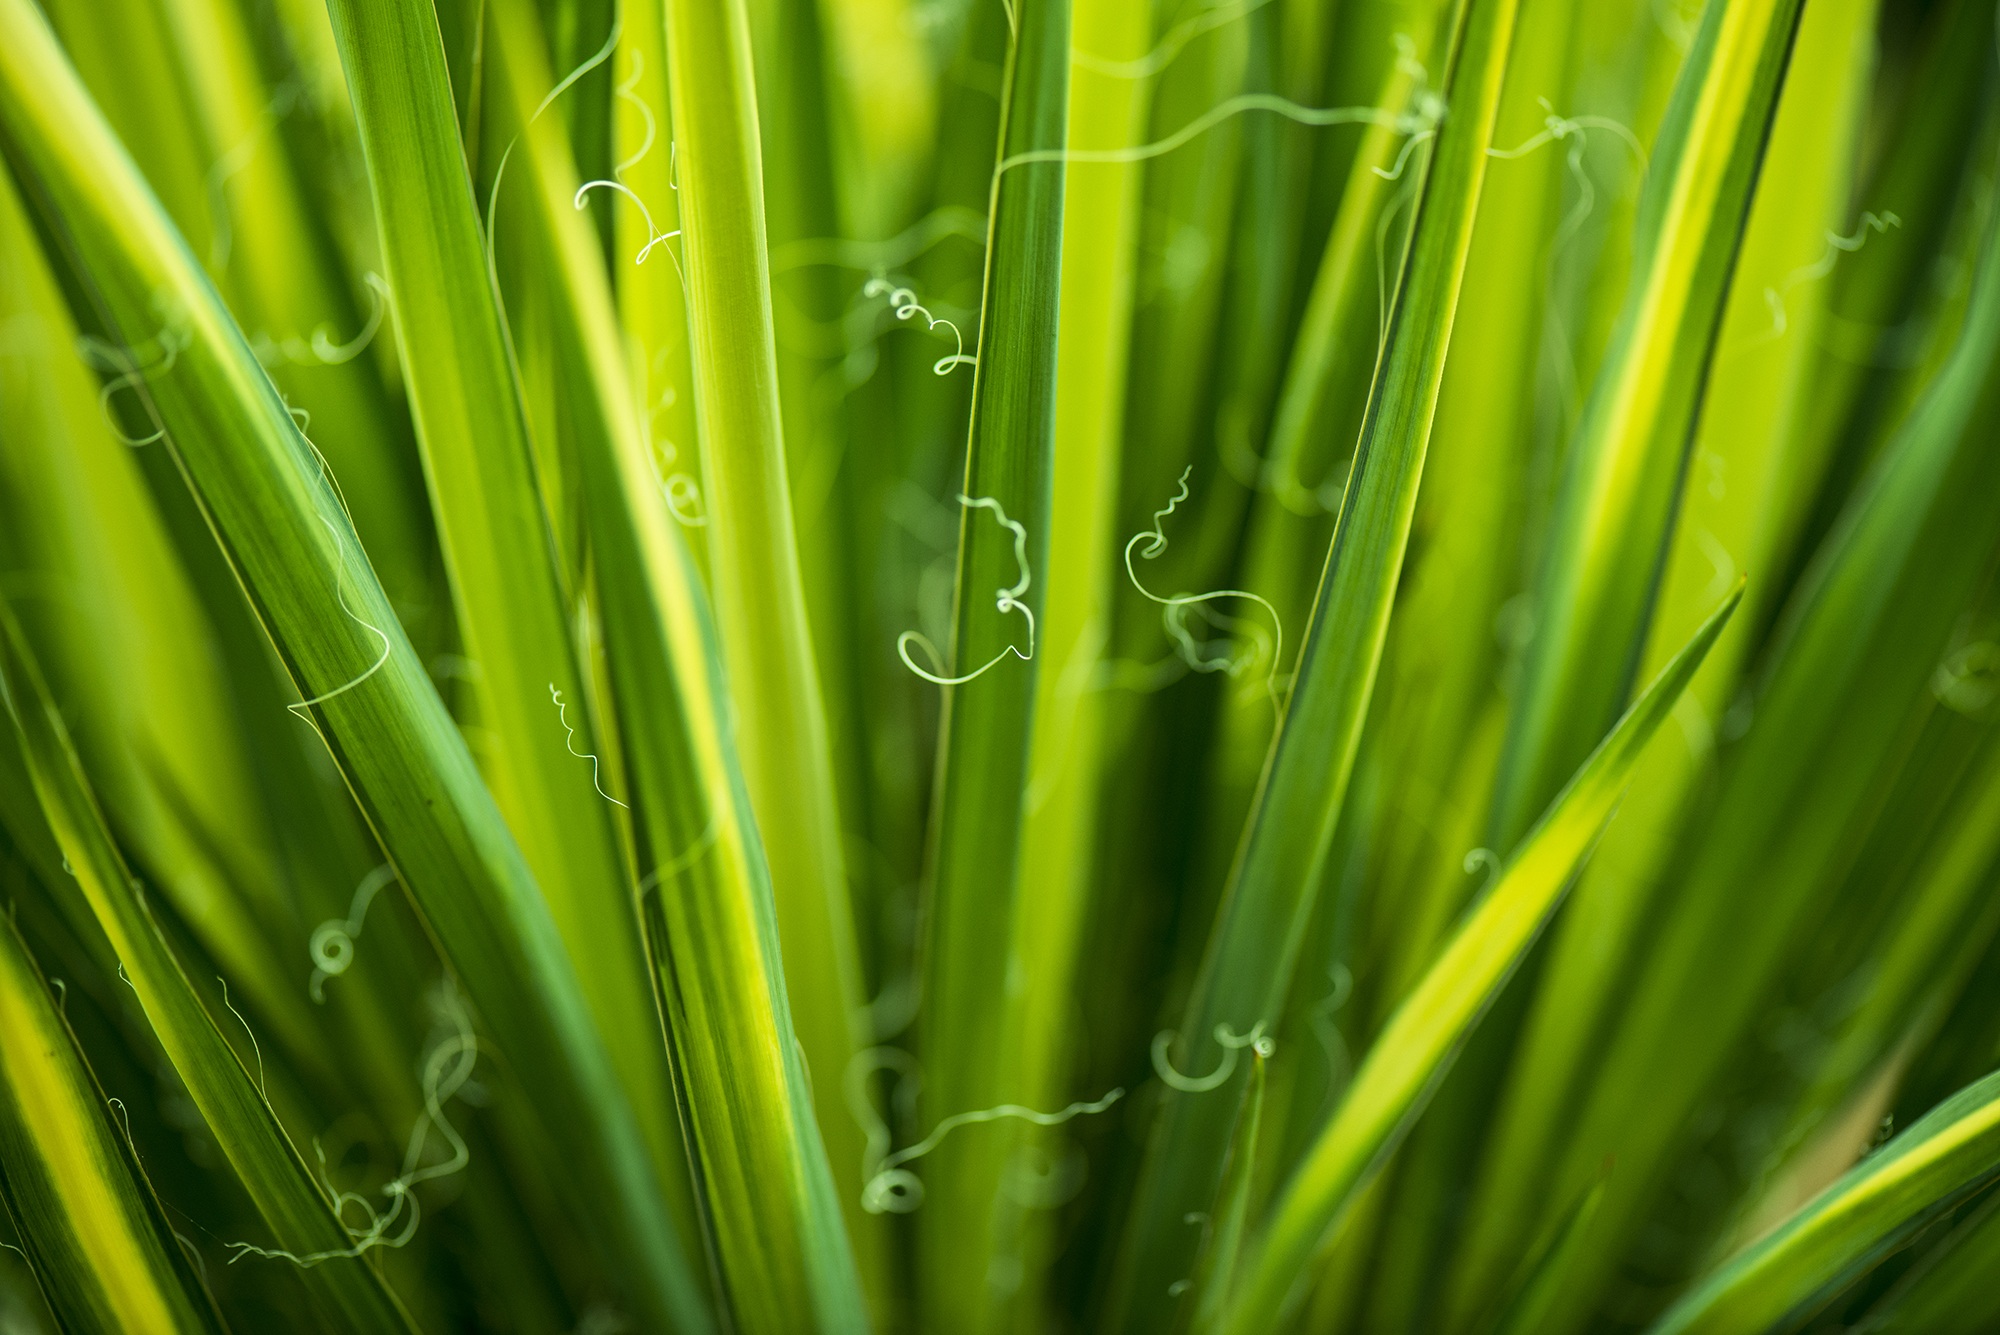
nature, grass, outdoor, dew, plant, field, lawn, meadow, sunlight, leaf, flower, land, environment, foliage, pattern, green, natural, fresh, botany, environmental, agriculture, garden, flora, life, eco, ecology, leaves, background, gardening, grassland, macro photography, wheatgrass, grass family, plant stem, land plant